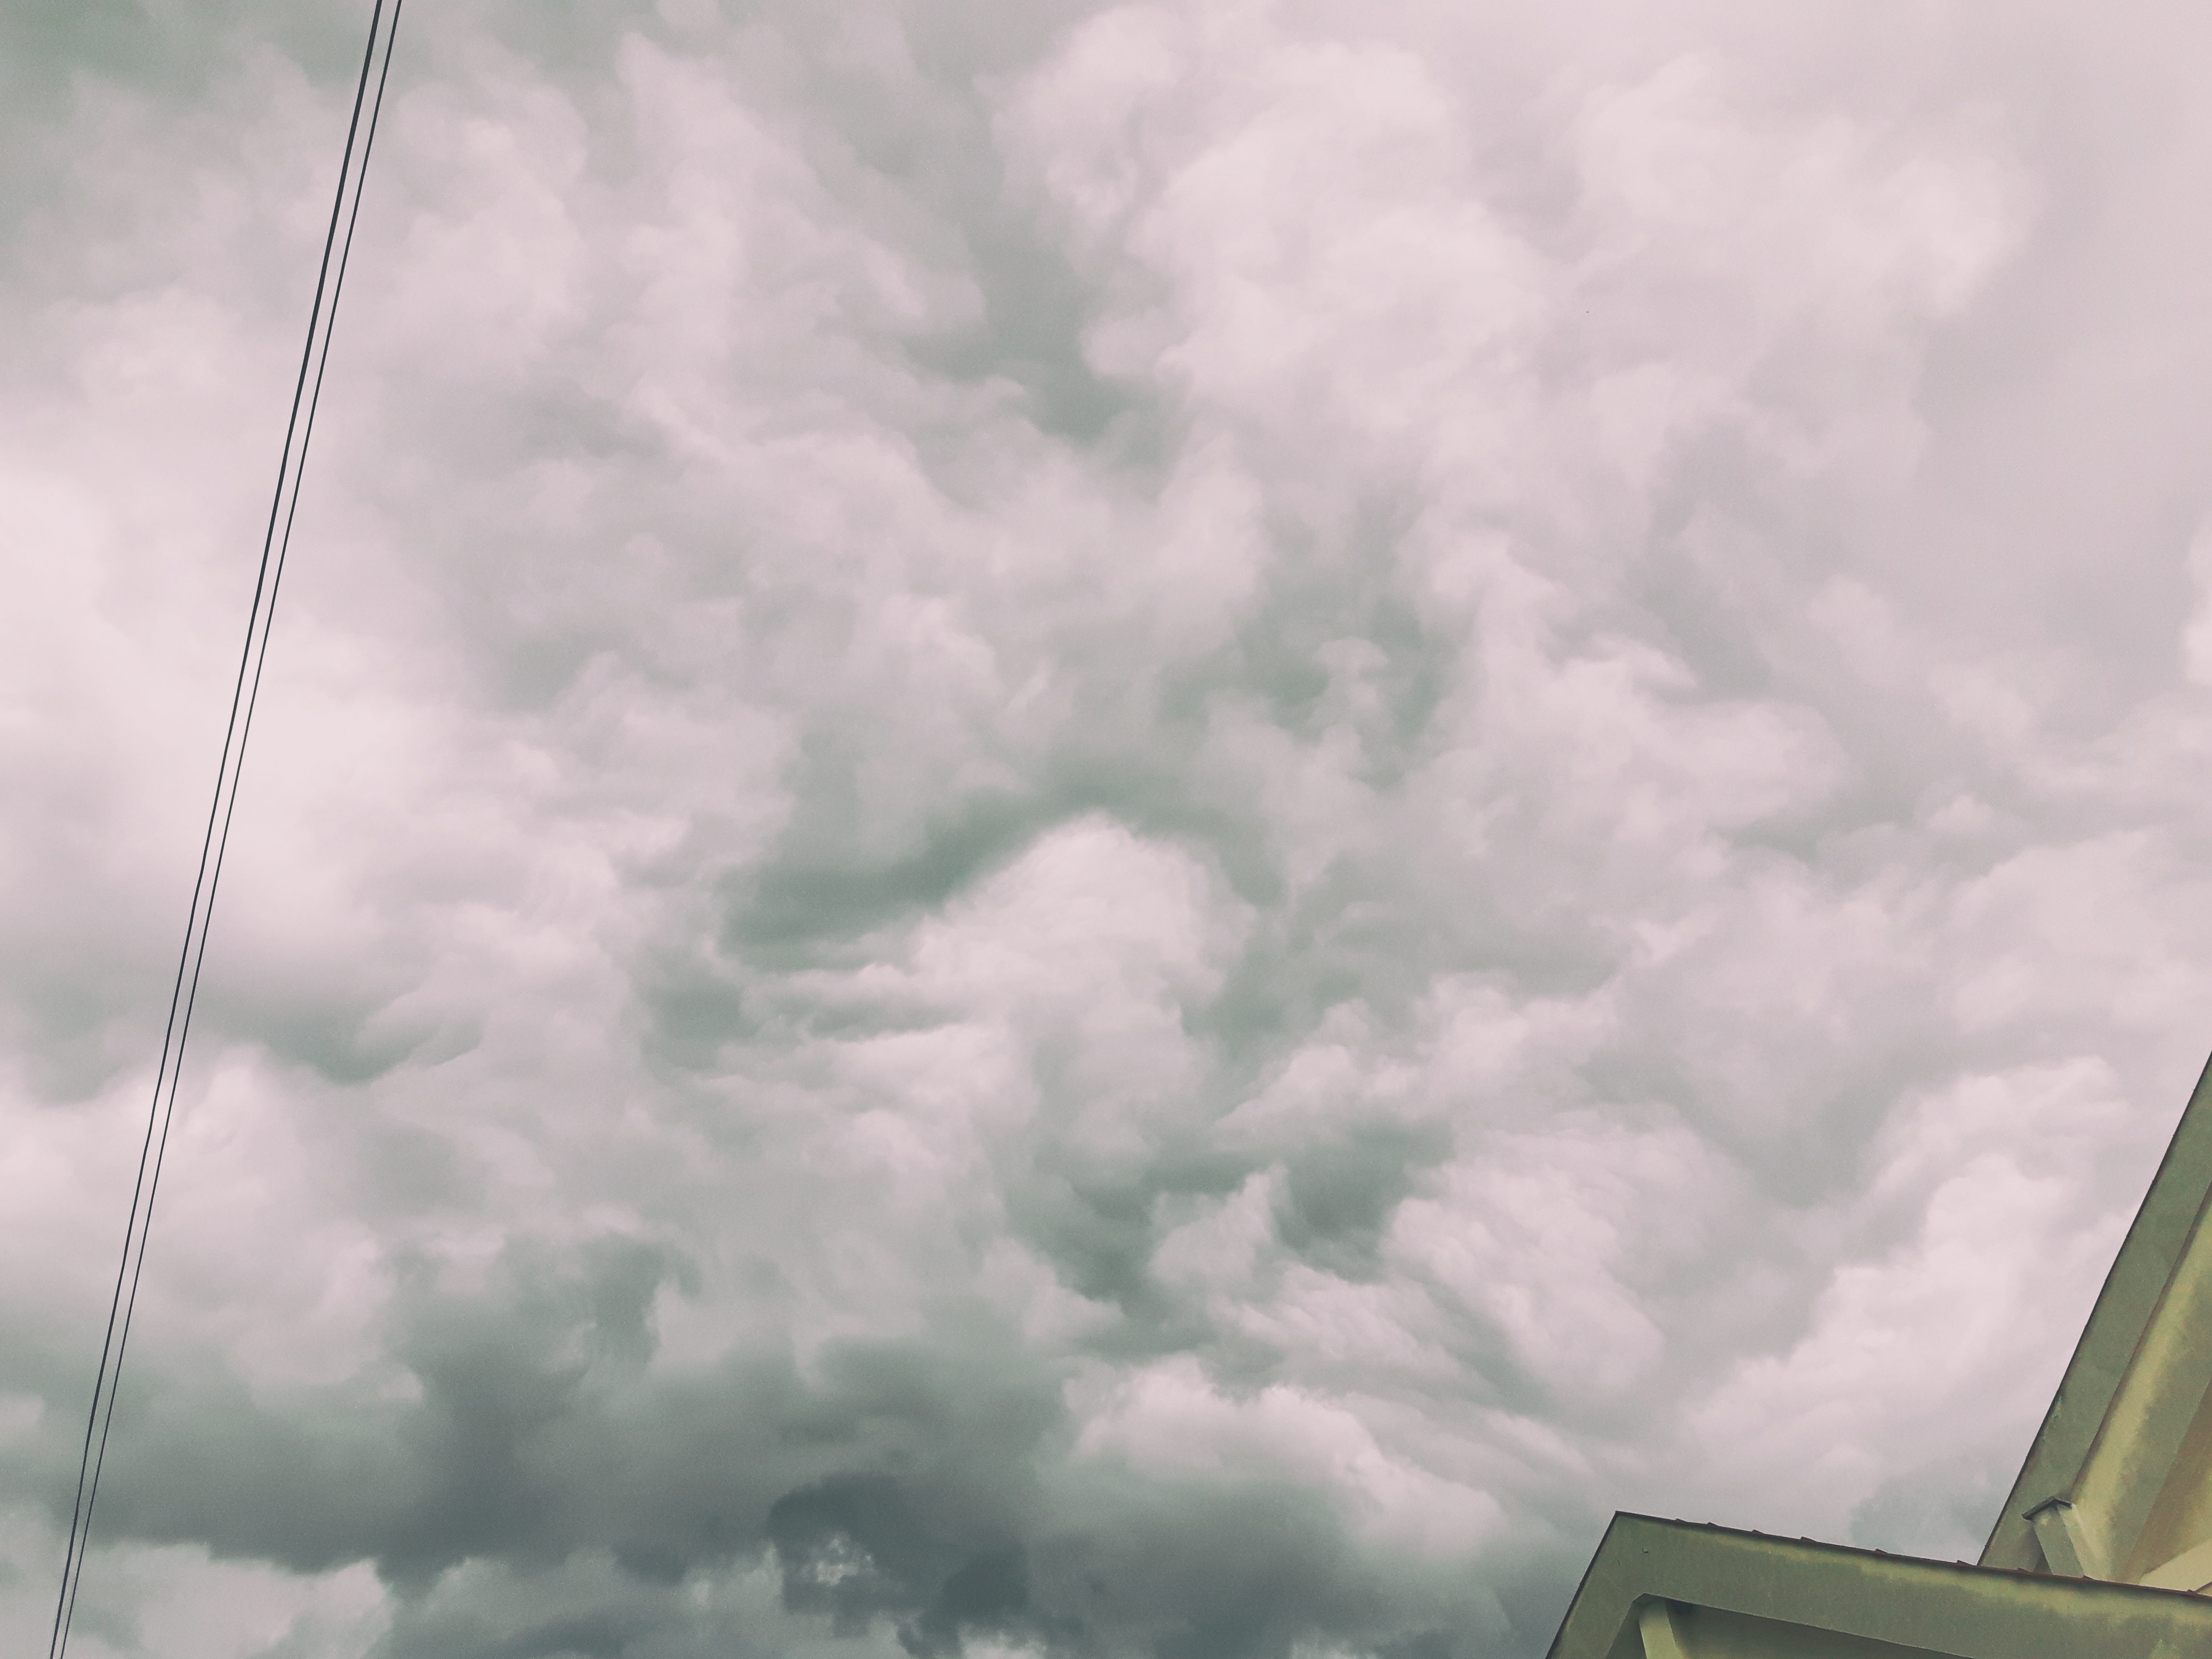
cloud, sky, wind, atmosphere, weather, cumulus, meteorological phenomenon, atmosphere of earth